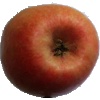
Label: apple_pink_lady